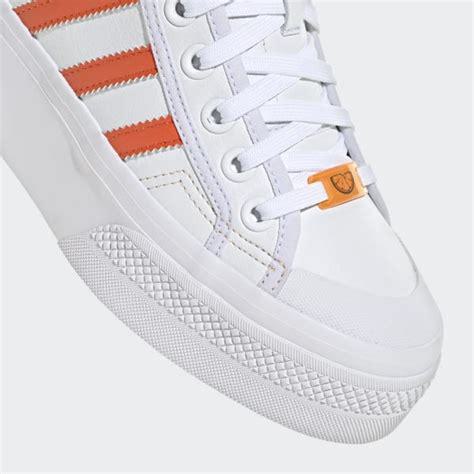
Brand: Adidas
Model: Nizza